Global F.C.

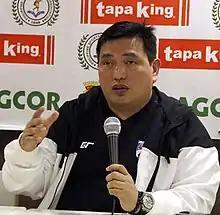
Dan Palami was the owner and chief executive of the club from 2009 until December 2017.

Global FC was founded in March 2000 when a group of football enthusiasts from Tacloban formed a weekly football practice as their leisure activity. The group played their first weekly football games behind the Quezon City Hall, and later moving to the Sunken Garden football field inside the University of the Philippines Diliman. Then they began to participate in minor tournaments around Manila, including the Alaska Cup, the Kia Cup, and "Ang Liga", under the name Laos F.C. ("has-beens", no relation to the country of Laos). After hiring football players from employees at a railway company Autre Porte Technique Global (APT Global), they decided in 2009 that the club would be renamed to Global Football Club. Dan Palami, the chief executive officer of the railway company, was hired as the owner of Global.